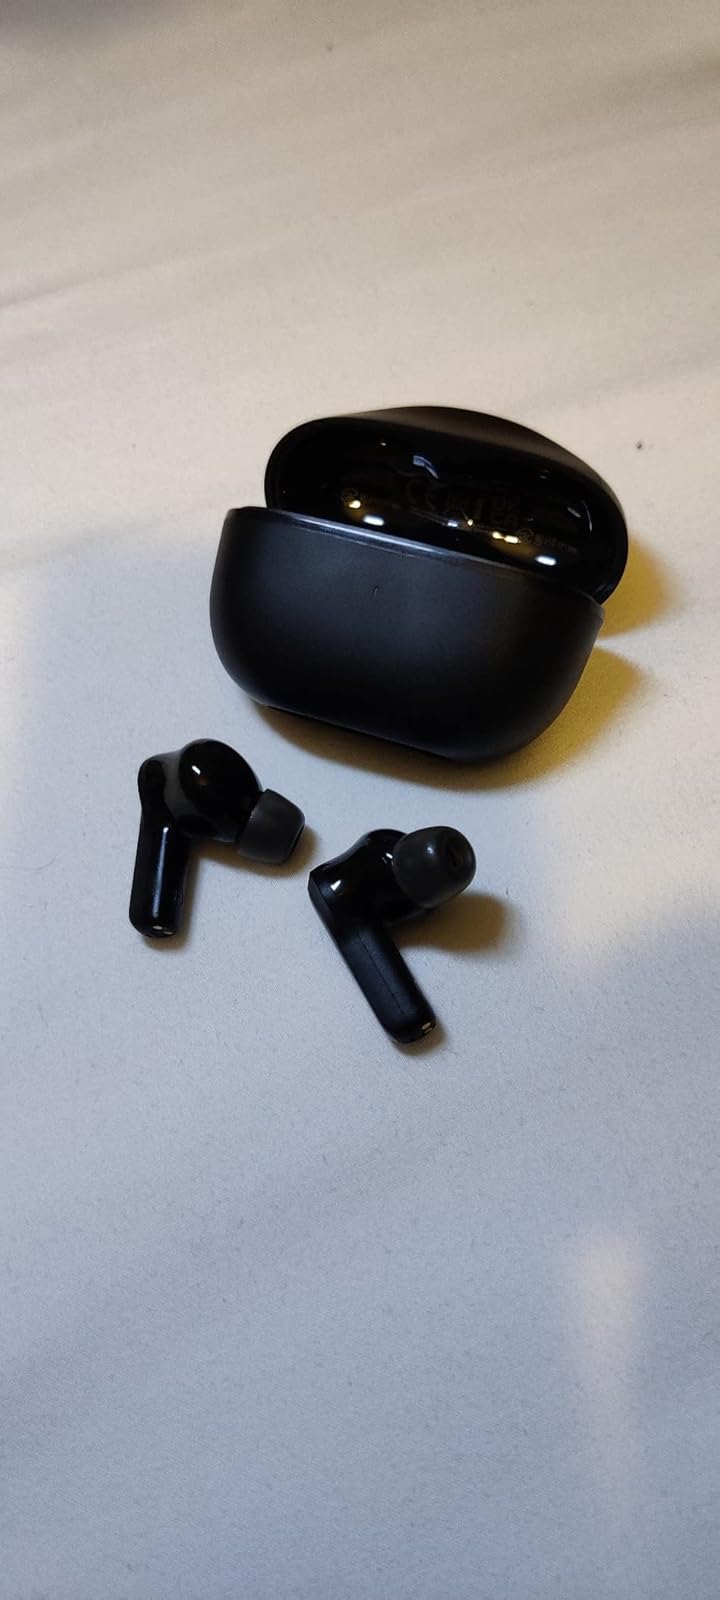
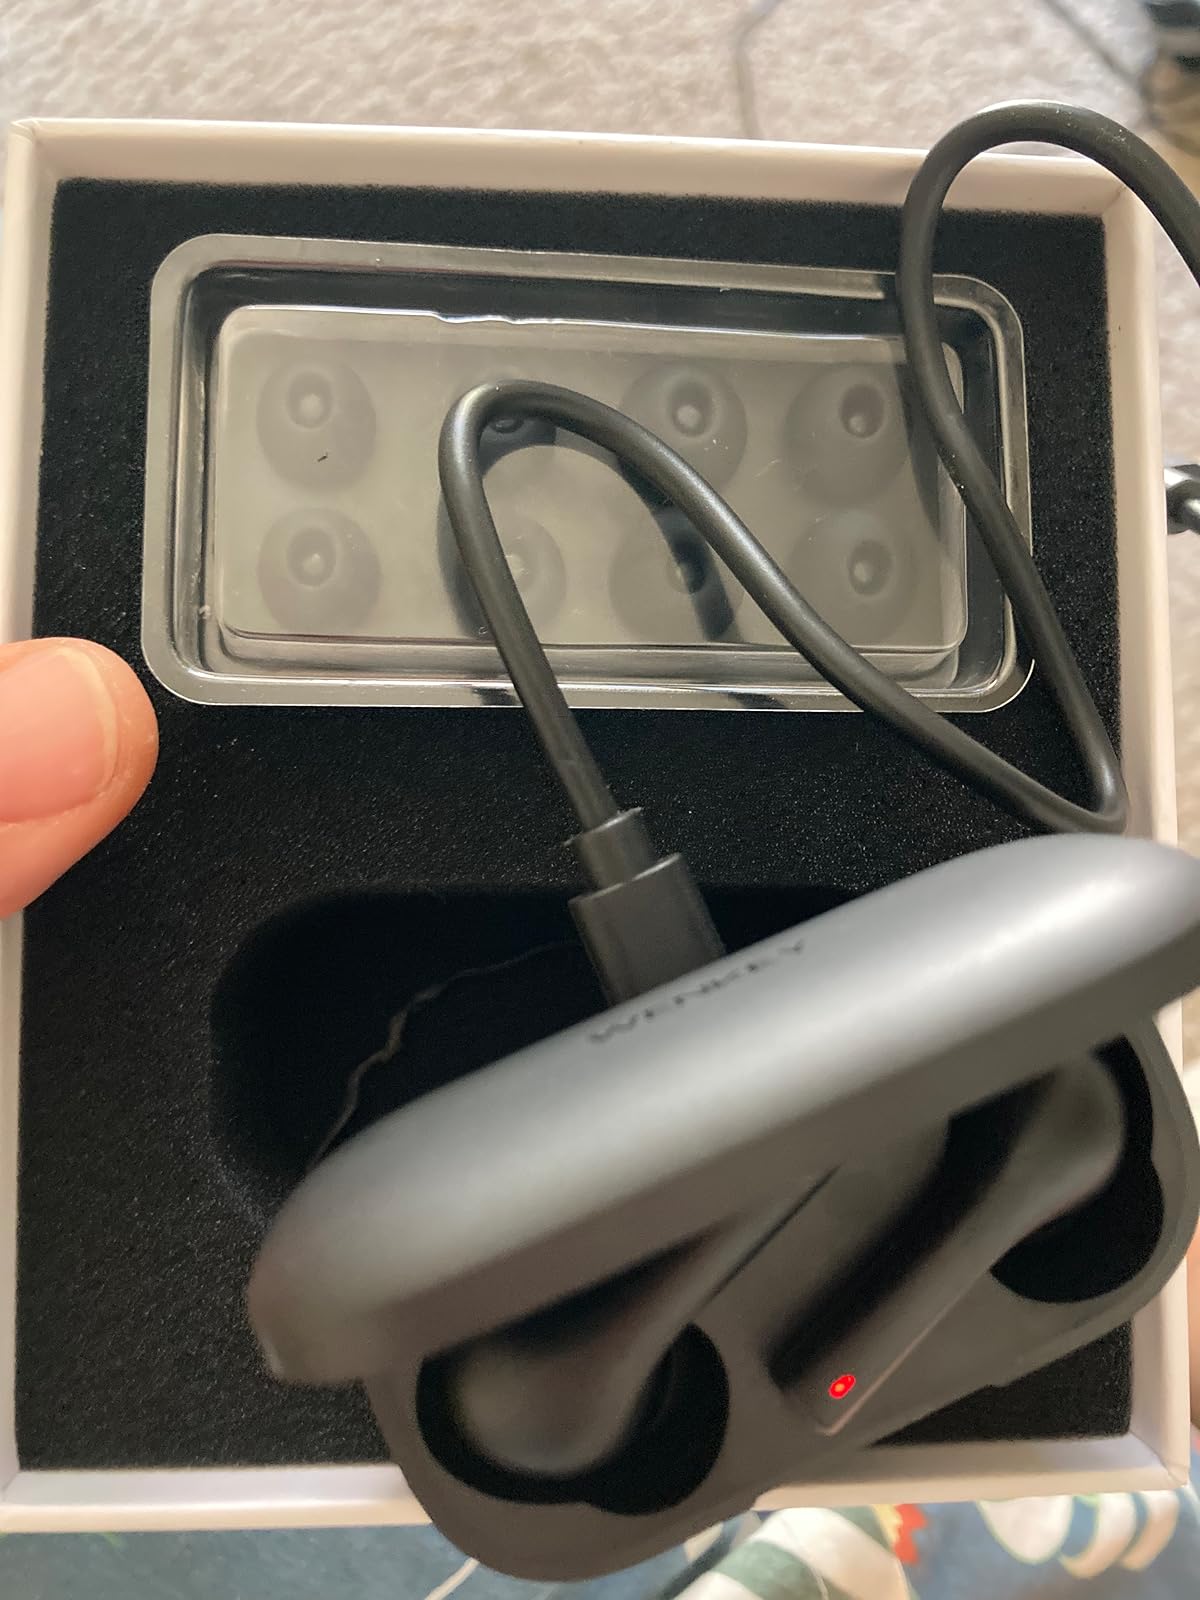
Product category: earbuds
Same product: no